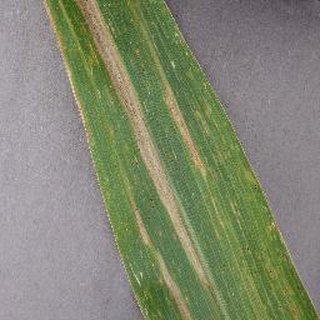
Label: corn_northern_leaf_blight